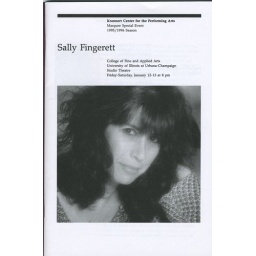
Another cabaret show in the black box theatre.